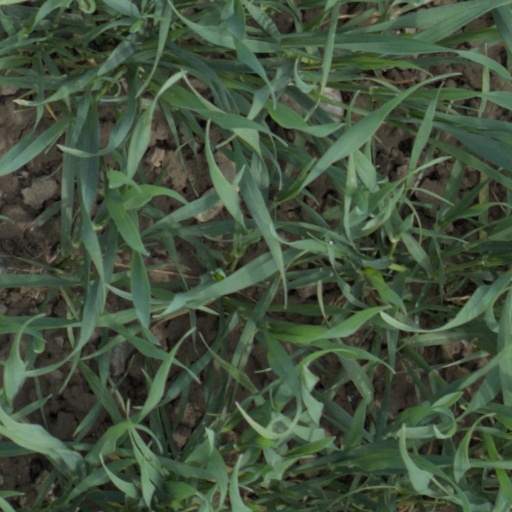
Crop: wheat